TT1

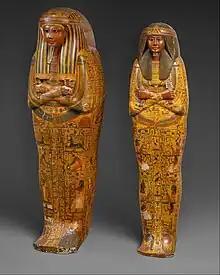
Inner coffins of Khonsu, Metropolitan Museum of Art

Iyneferti was buried in a mummiform coffin with a mummy board and mask. Her coffin lid depicts her as a wrapped mummy with her arms crossed over her chest and hands open. She wears a long wig with a floral fillet and ribbons, and a large collar with lotus terminals covers most of her chest. The inner mummy board depicts her in a long white dress; her left arm is bent over her chest. Two of her daughters are depicted kneeling and mourning under the feet of her mummy board; their pose and the position of the scene recalls the depictions of Isis and Nephthys who protect the deceased. Like her husband, she is also fitted with a mask, the design of which is almost identical to her coffin. Iyneferti's mummified body was wrapped in palm-rib matting and four layers of linen bandaging and padding. She wore a faience ring on each hand; one had the throne name of Amenhotep III on the bezel and the other had the name of Amun. Iyneferti was unwrapped in 1906 and in 1933 her body was examined in the Peabody Museum of Archaeology and Ethnology, Cambridge, Massachusetts. Her mummy was skeletonised but retained her long braided hair, coloured blonde by the embalming process. She died as an elderly woman of at least 75 years of age; she was toothless and had rheumatoid arthritis of the spine. She had a healed fracture (Colles' fracture) of her right wrist. She may have been blind towards the end of her life, based on a prayer dedicated by her to Thoth.